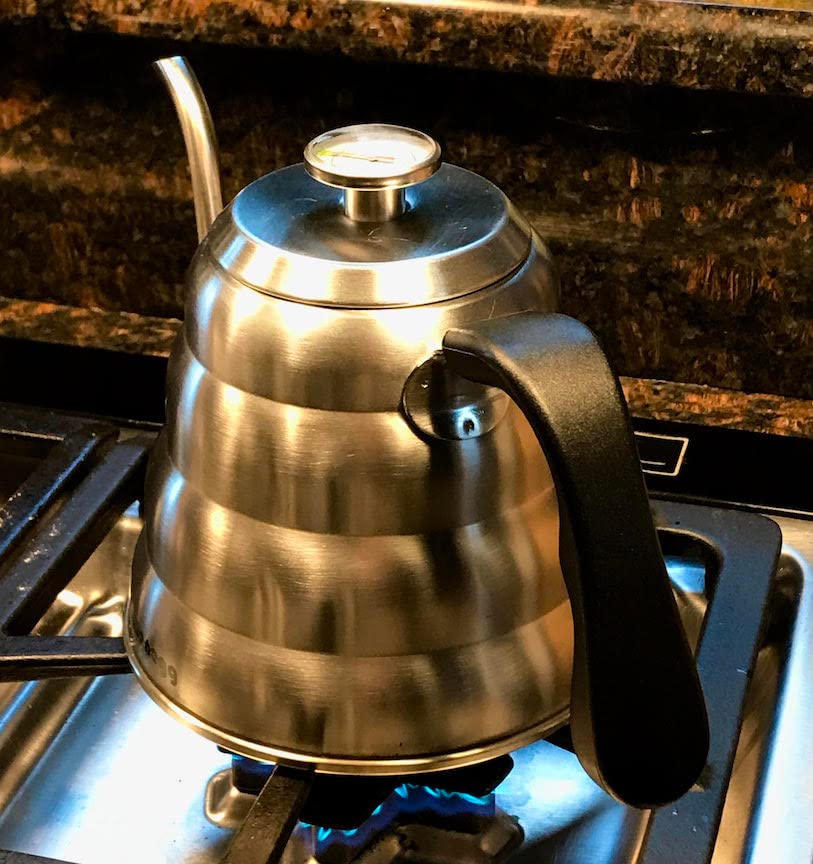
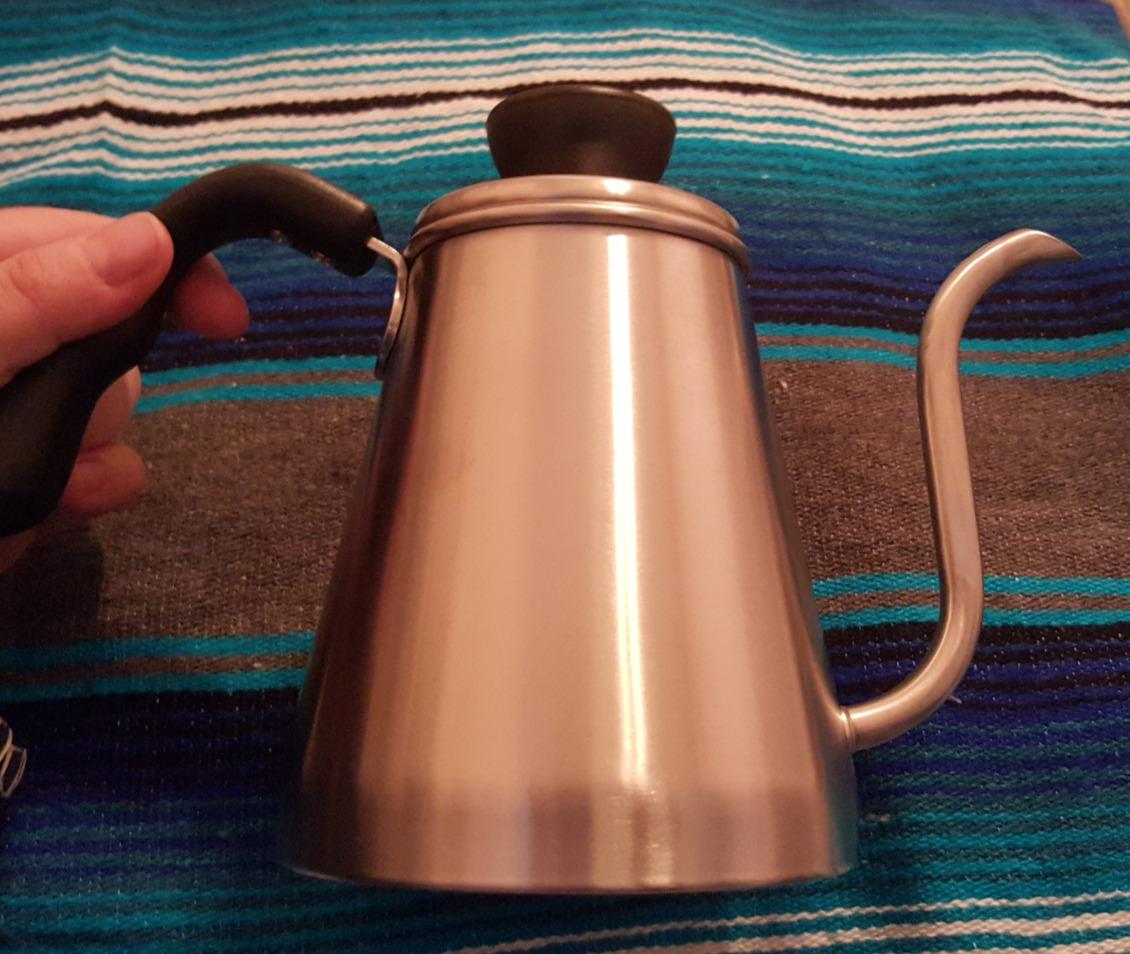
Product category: items_kettle
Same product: no